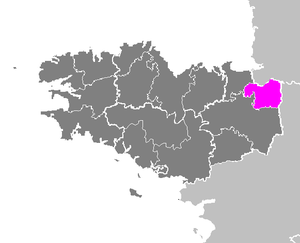
Fougères est une commune française sous-préfecture d'Ille-et-Vilaine, en région Bretagne.